The Lyre of Orpheus (novel)

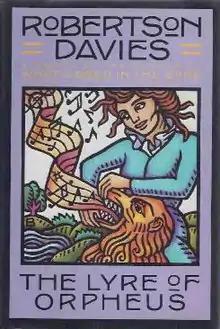
First edition cover

The Lyre of Orpheus is a 1988 novel by Canadian author Robertson Davies, first published by Macmillan of Canada. "Lyre" is the last of three connected novels of the "Cornish Trilogy". It was preceded by "The Rebel Angels" (1981) and "What's Bred in the Bone" (1985).